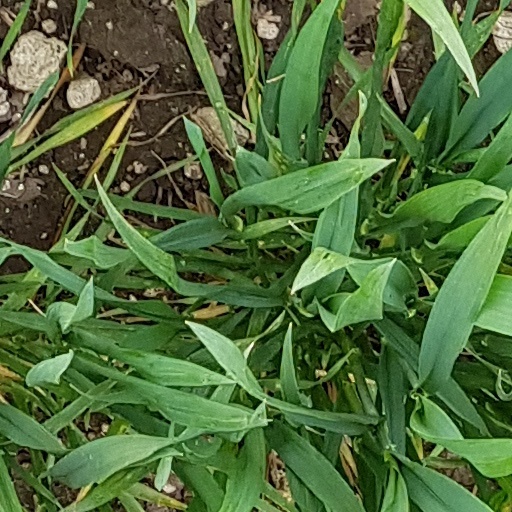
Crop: wheat